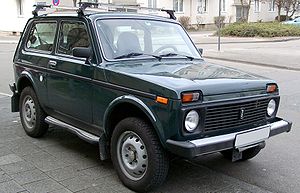
Lada / Modeller / VAZ-2107 (Lada Nova i Danmark)
Lada Niva set forfra
Lada er et russisk bilmærke produceret af AutoVAZ, som har en fabrik i byen Toljatti ved Volgafloden i det centrale Rusland. Siden 2001 har man samarbejdet med General Motors. I 2008 købte Renault 25% af aktierne i Lada-fabrikkerne. AvtoVAZ er den største bilproducent i Rusland og Østeuropa, med 25% markedsandel i Rusland i slutningen af 2009. Årsproduktion i 2018 var på ca. 503 000 lette personbiler, hvilket udgør ca. en tredjedel af det totale antal i Rusland. I dag produceres største delen af AvtoVAZ biler ved fabrikken i Toljatti, dette inkluderer Lada Granta, Xray, Largus og SUV 4x4, samt Renault Logan og Sandero, som i Danmark sælges under bilmærket Dacia, og Datsun On-Do og Mi-Do. AvtoVAZ har endnu en fabrik i den russiske by Izhevsk, hvor Lada Vesta produceres.